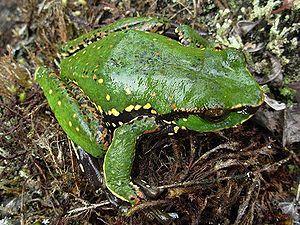
Litoria angiana est une espèce d'amphibiens de la famille des Pelodryadidae.